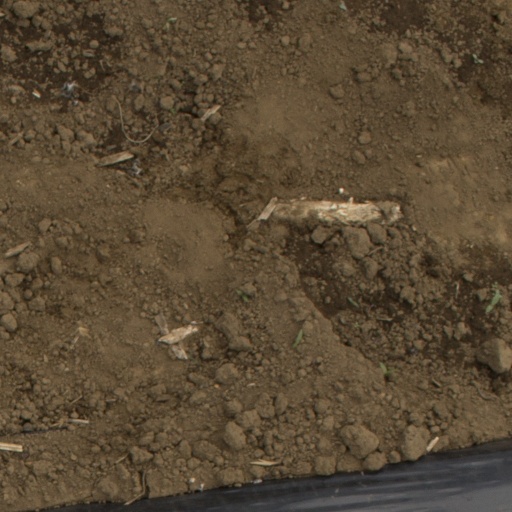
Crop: Jerusalem artichoke